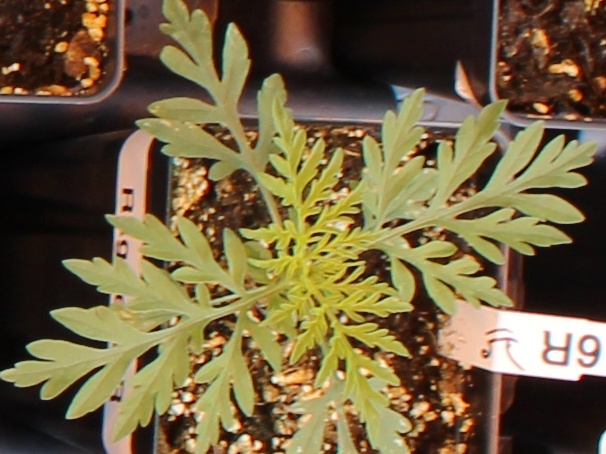
Label: Ragweed